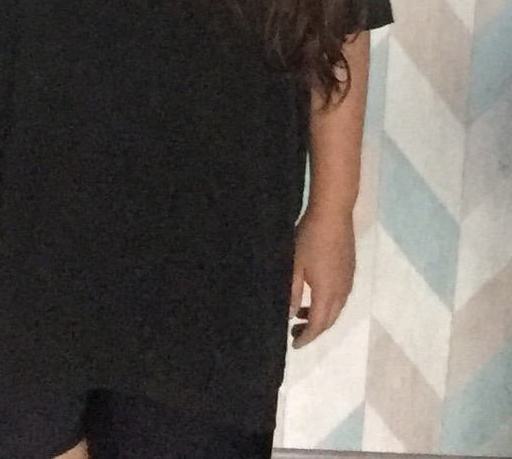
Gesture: no_gesture